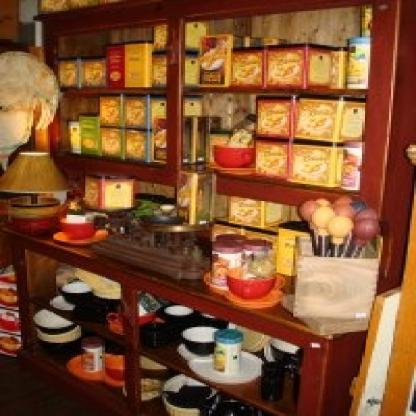
Scene: Indoor